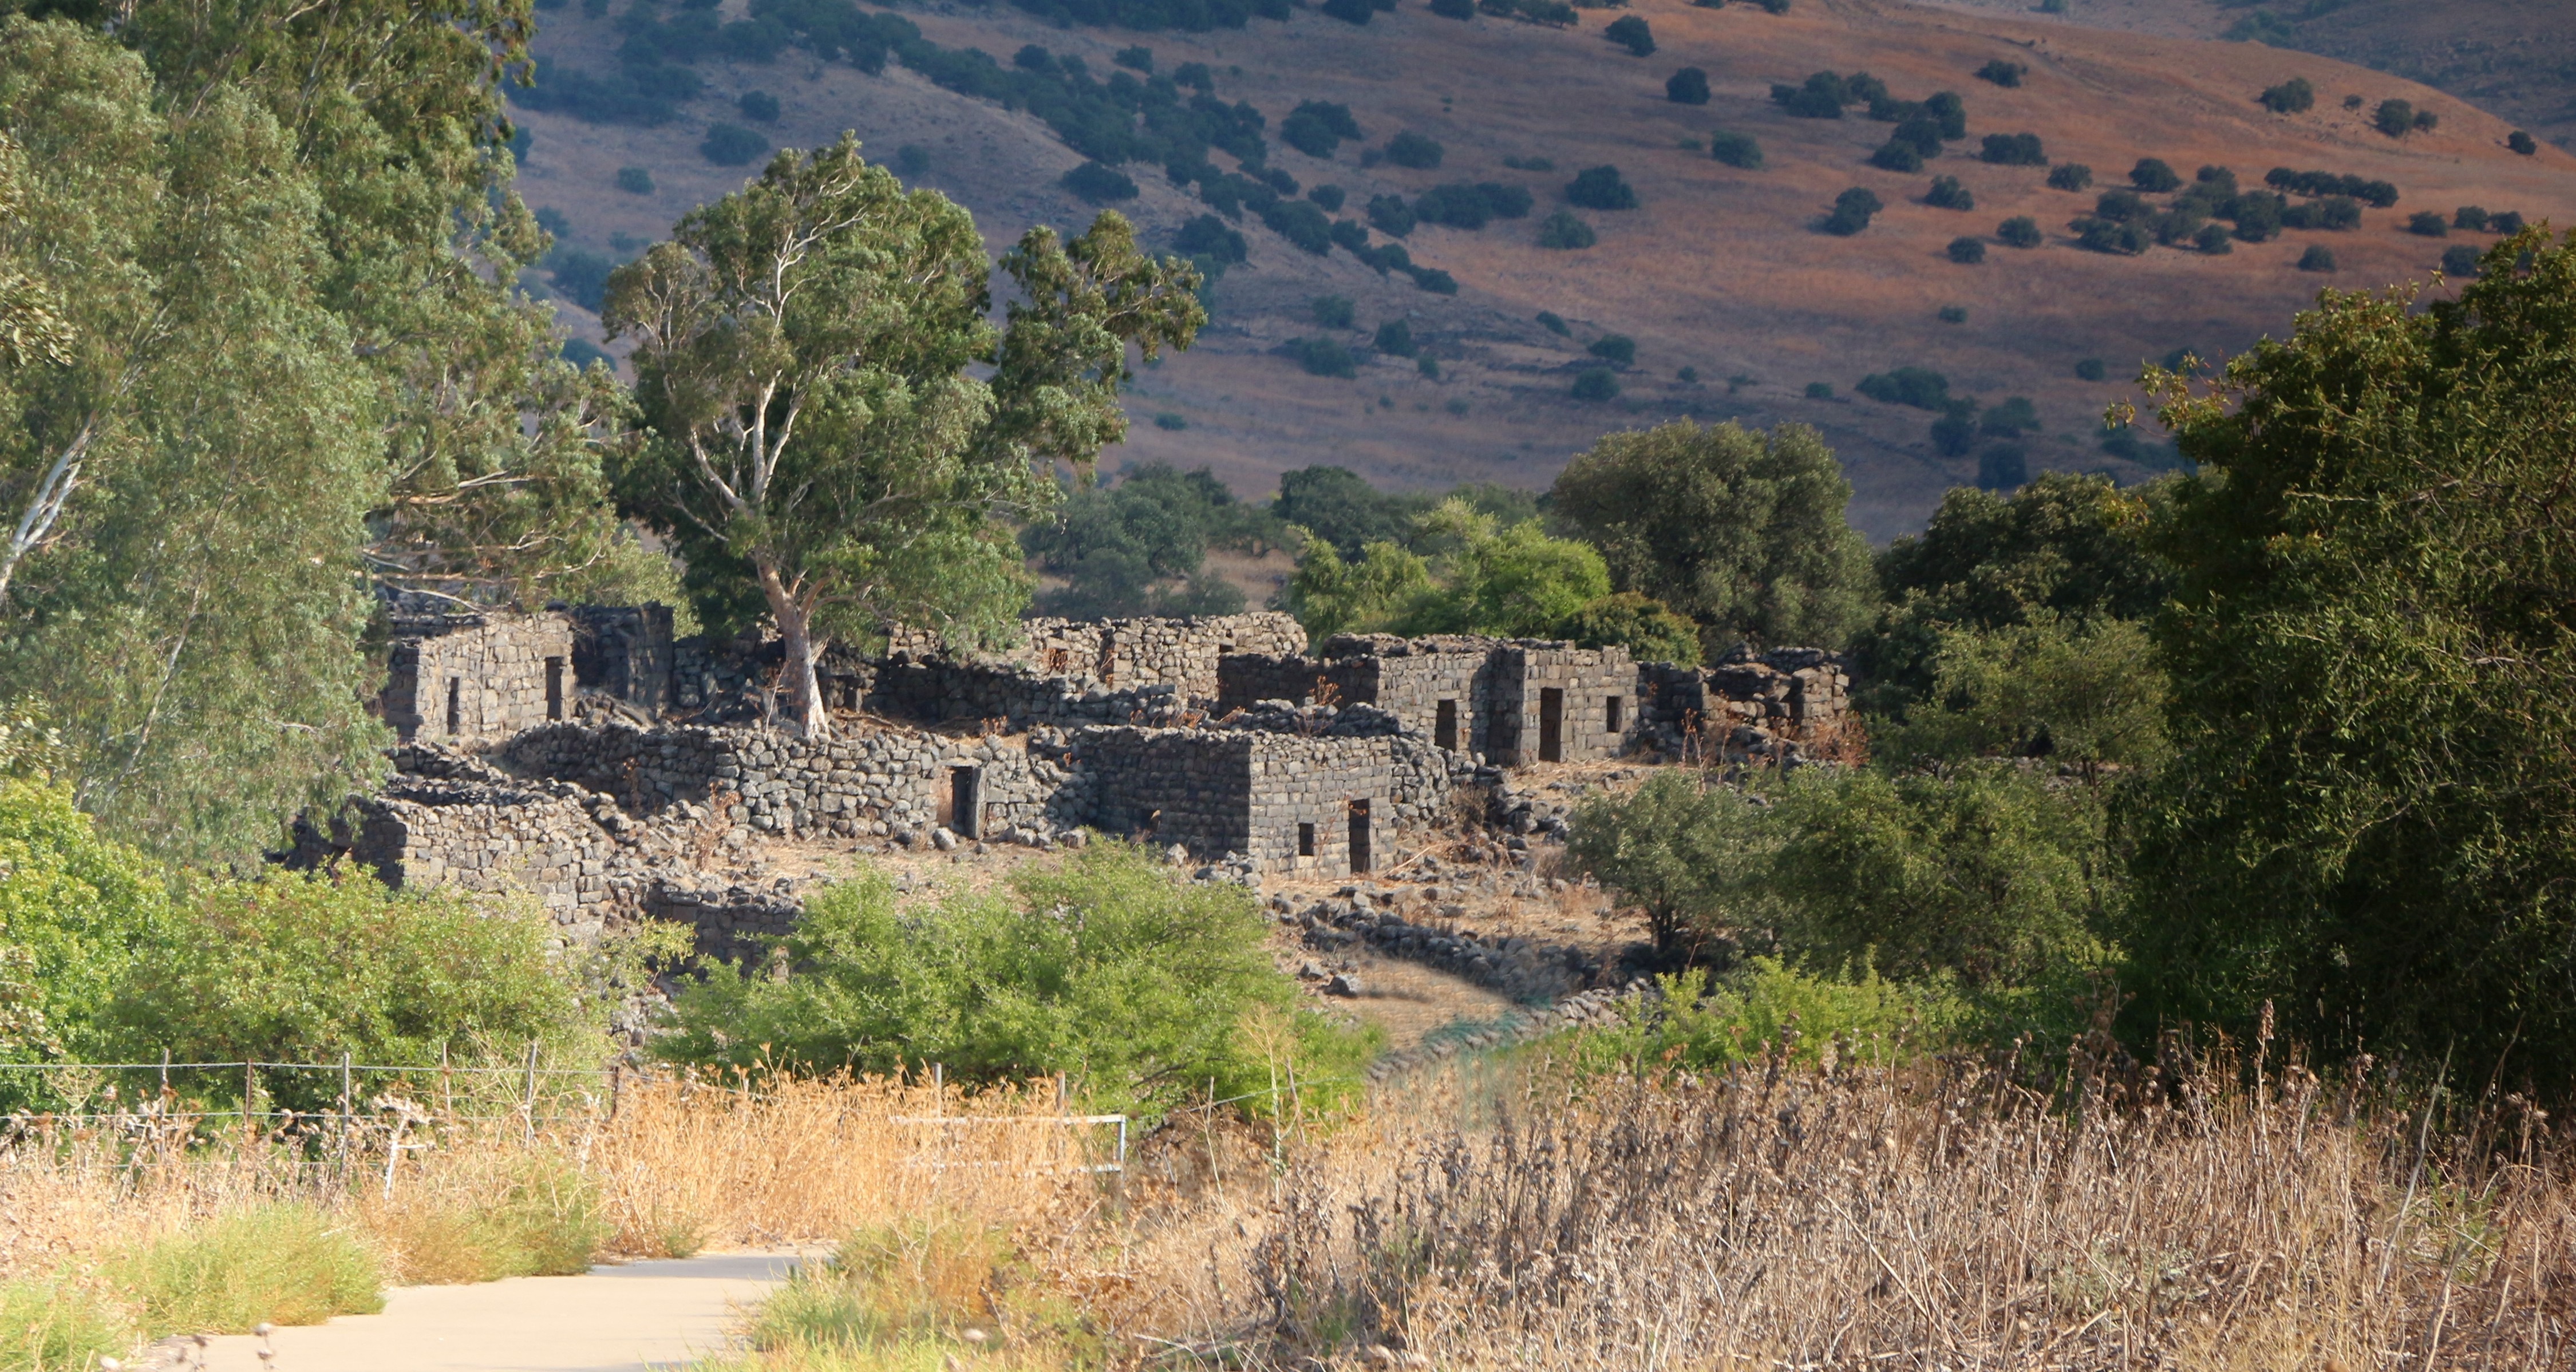
landscape, tree, nature, outdoor, wilderness, mountain, sky, old, land, village, wild, environment, scenic, natural, scenery, ancient, abandoned, national park, weathered, ruins, ghost town, escarpment, historical, aged, rural area, archaeological site, historic site, ancient history, shrubland, deserted ruins, yahudia, golan heights israel, plant community